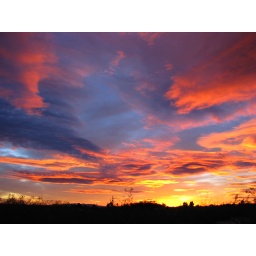
Very wonderful sunset. It reflected light off the mountains on all sides, covering the entire sky in color.